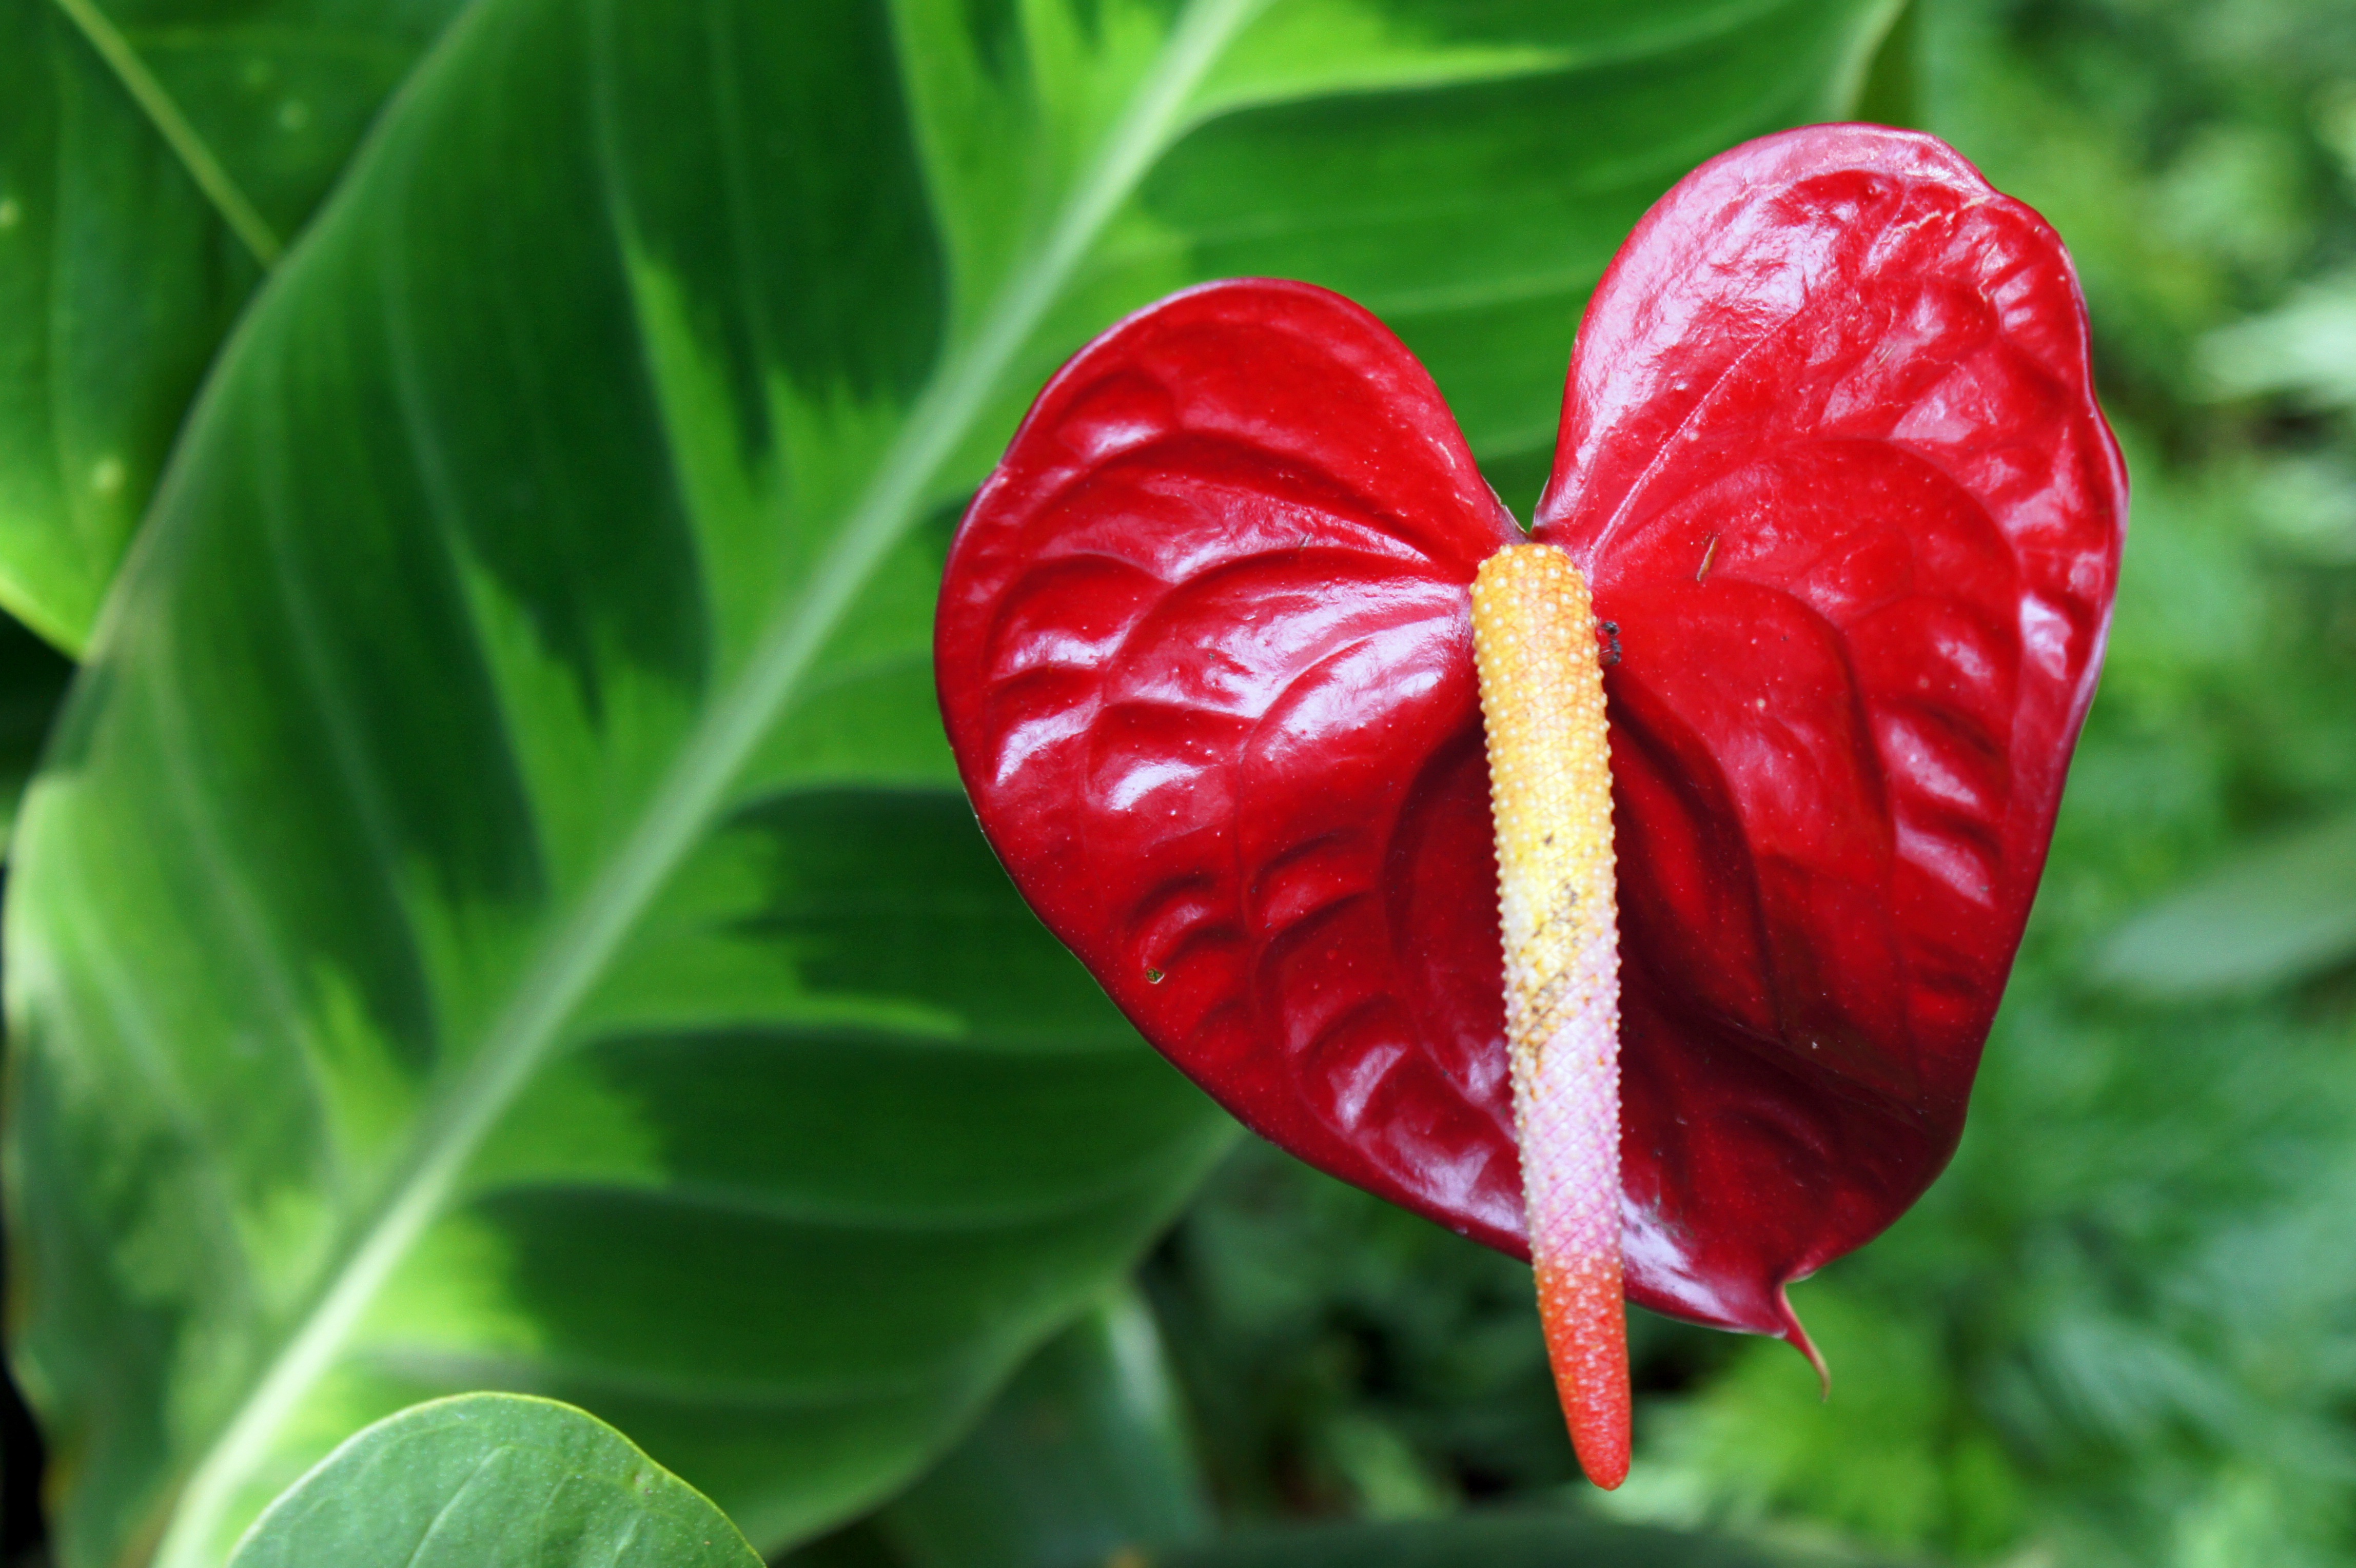
nature, plant, leaf, flower, petal, green, red, tropical, botany, flora, botanical, anthurium, flowering, macro photography, flowering plant, land plant, laceleaf